Nichols algebra

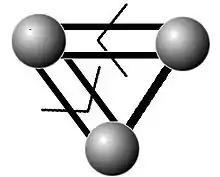
A rank 3 Dynkin diagram associated to a finite-dimensional Nichols algebra

In these cases the Weyl reflections of one diagram may not land in the "same" diagram, but a so-called Weyl equivalent. This is also the exact reason, that these exotic cases possess a Weyl-groupoid instead of a usual group.